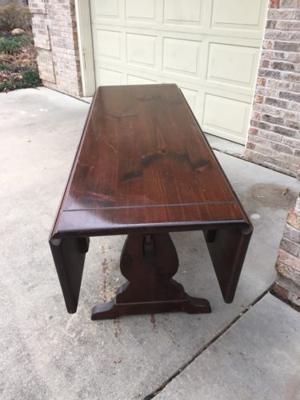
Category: table